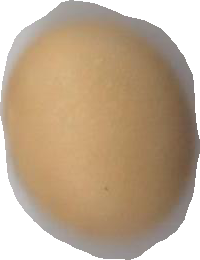
Variety: Grobogan